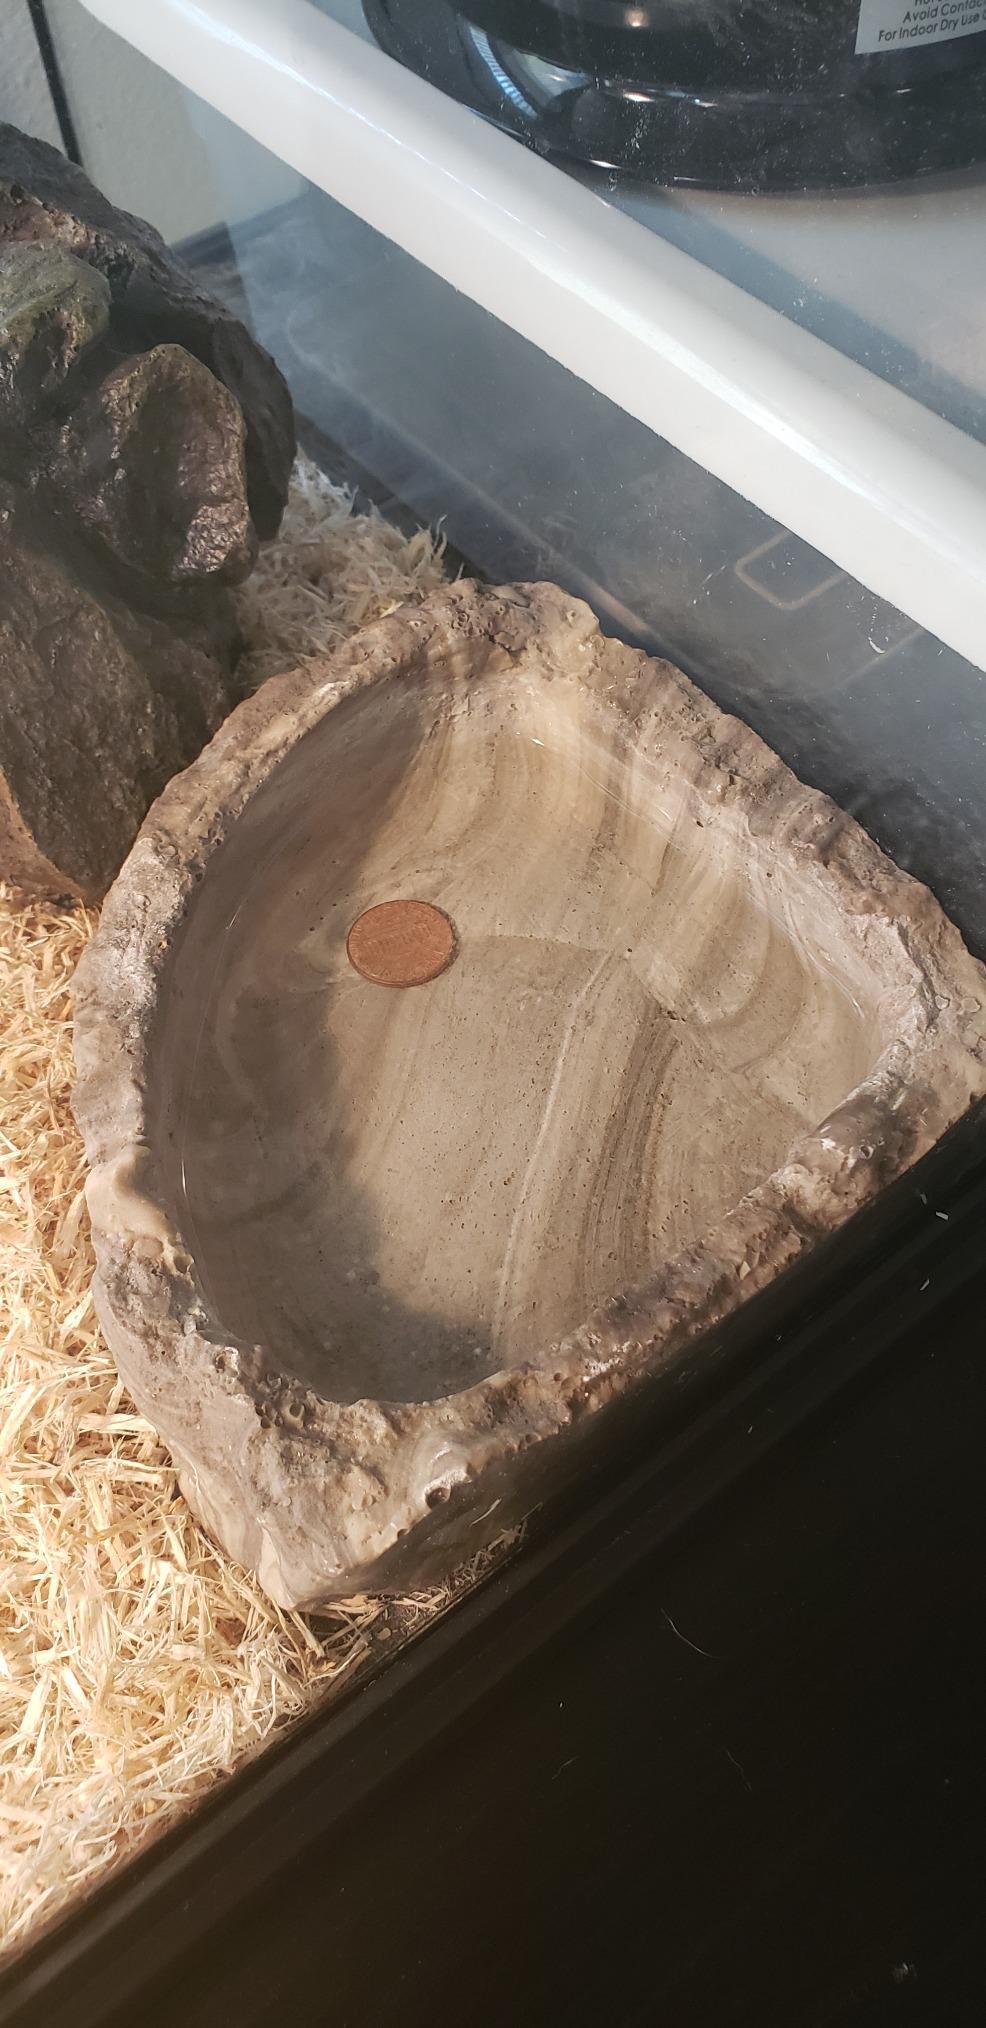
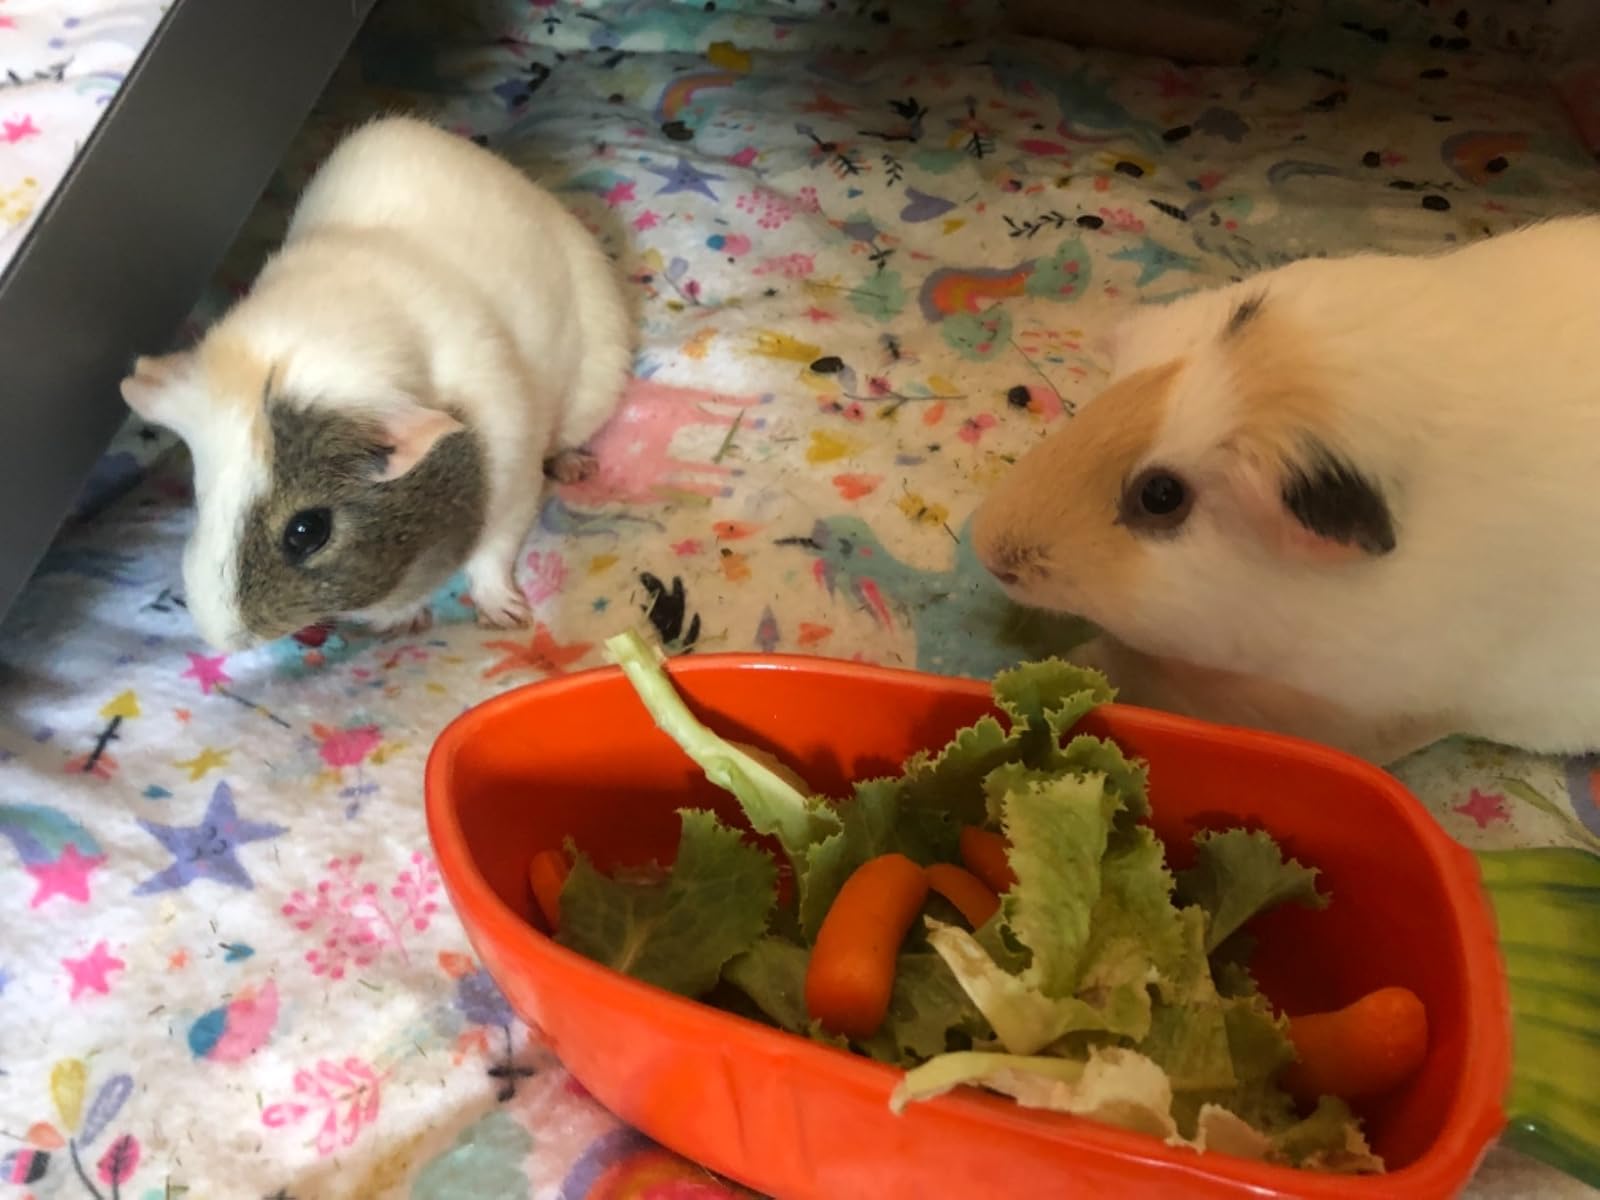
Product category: items_bowl
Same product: no